The Greatest Story Ever Told

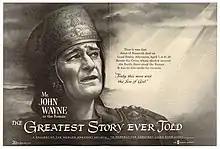
Pre-production poster from 1960, with John Wayne as the Centurion.

For the role of Jesus, Stevens wanted an actor unknown to international audiences, free of secular and unseemly associations in the mind of the public. In February 1961, Stevens cast Swedish actor Max von Sydow as Jesus. Von Sydow had never appeared in an English-language film and was best known for his performances in Ingmar Bergman's dramatic films. Von Sydow said, "I thought with horror of Cecil B. DeMille and such things as "Samson and Delilah" and "The Ten Commandments". But when I saw the script, I decided that the role of Jesus is absolutely not a religious cliché." It was reported that Elizabeth Taylor would portray Mary Magdalene, while Marlon Brando and Spencer Tracy were considered for the roles of Judas Iscariot and Pontius Pilate, respectively.